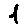
Label: 1